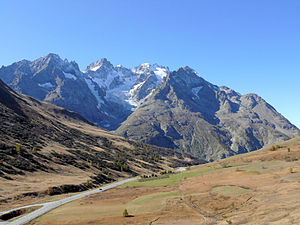
La Meije
Meije Massivet set fra Col du Lautaret
La Meije er er et 3.984 meter højt bjerg i Massif des Écrins, på grænsen mellem departementerne Hautes-Alpes og Isère i det sydøstlige Frankrig. Det ligger oven for landsbyen La Grave, der er et center for skisport og bjergbestigning. Det er det næsthøjest bjerg i Massif des Écrins efter Barre des Écrins. Bjerget ligger i Romanche-dalen.